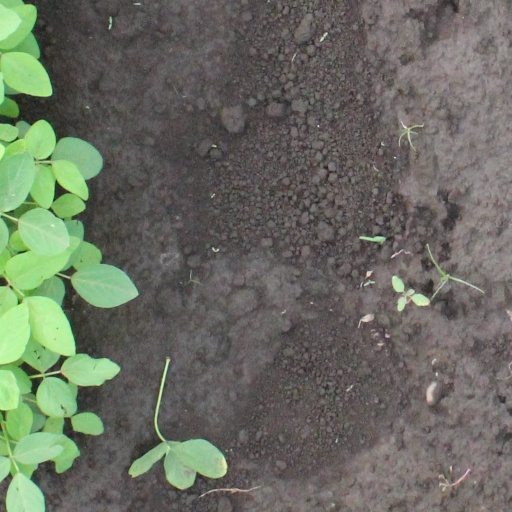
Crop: soybean